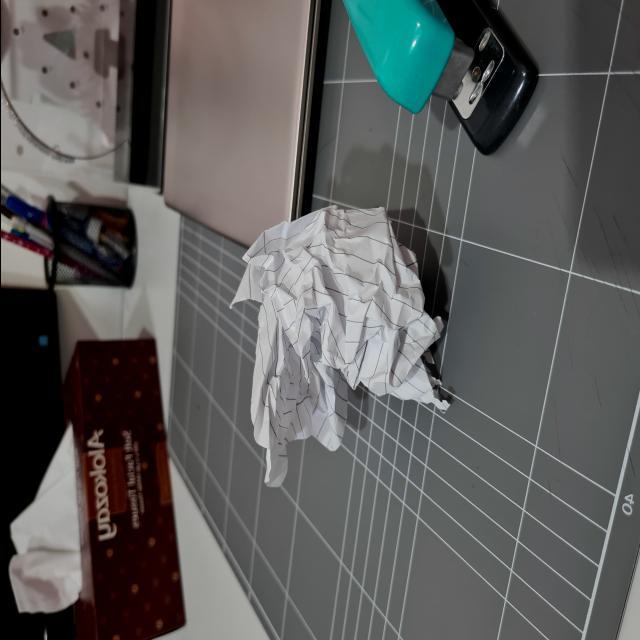
Label: tissues